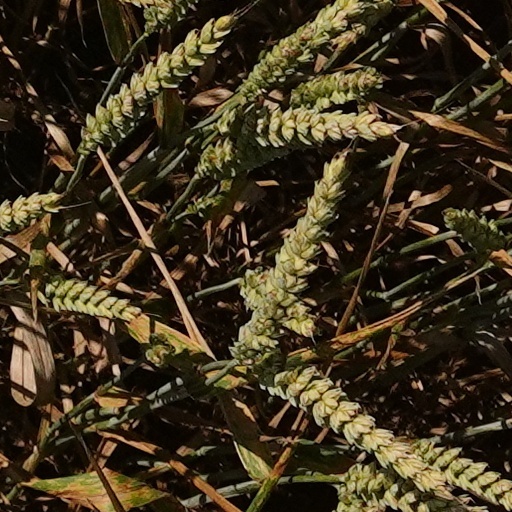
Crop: wheat